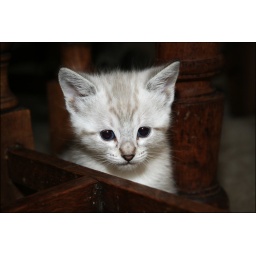
kitten under chair